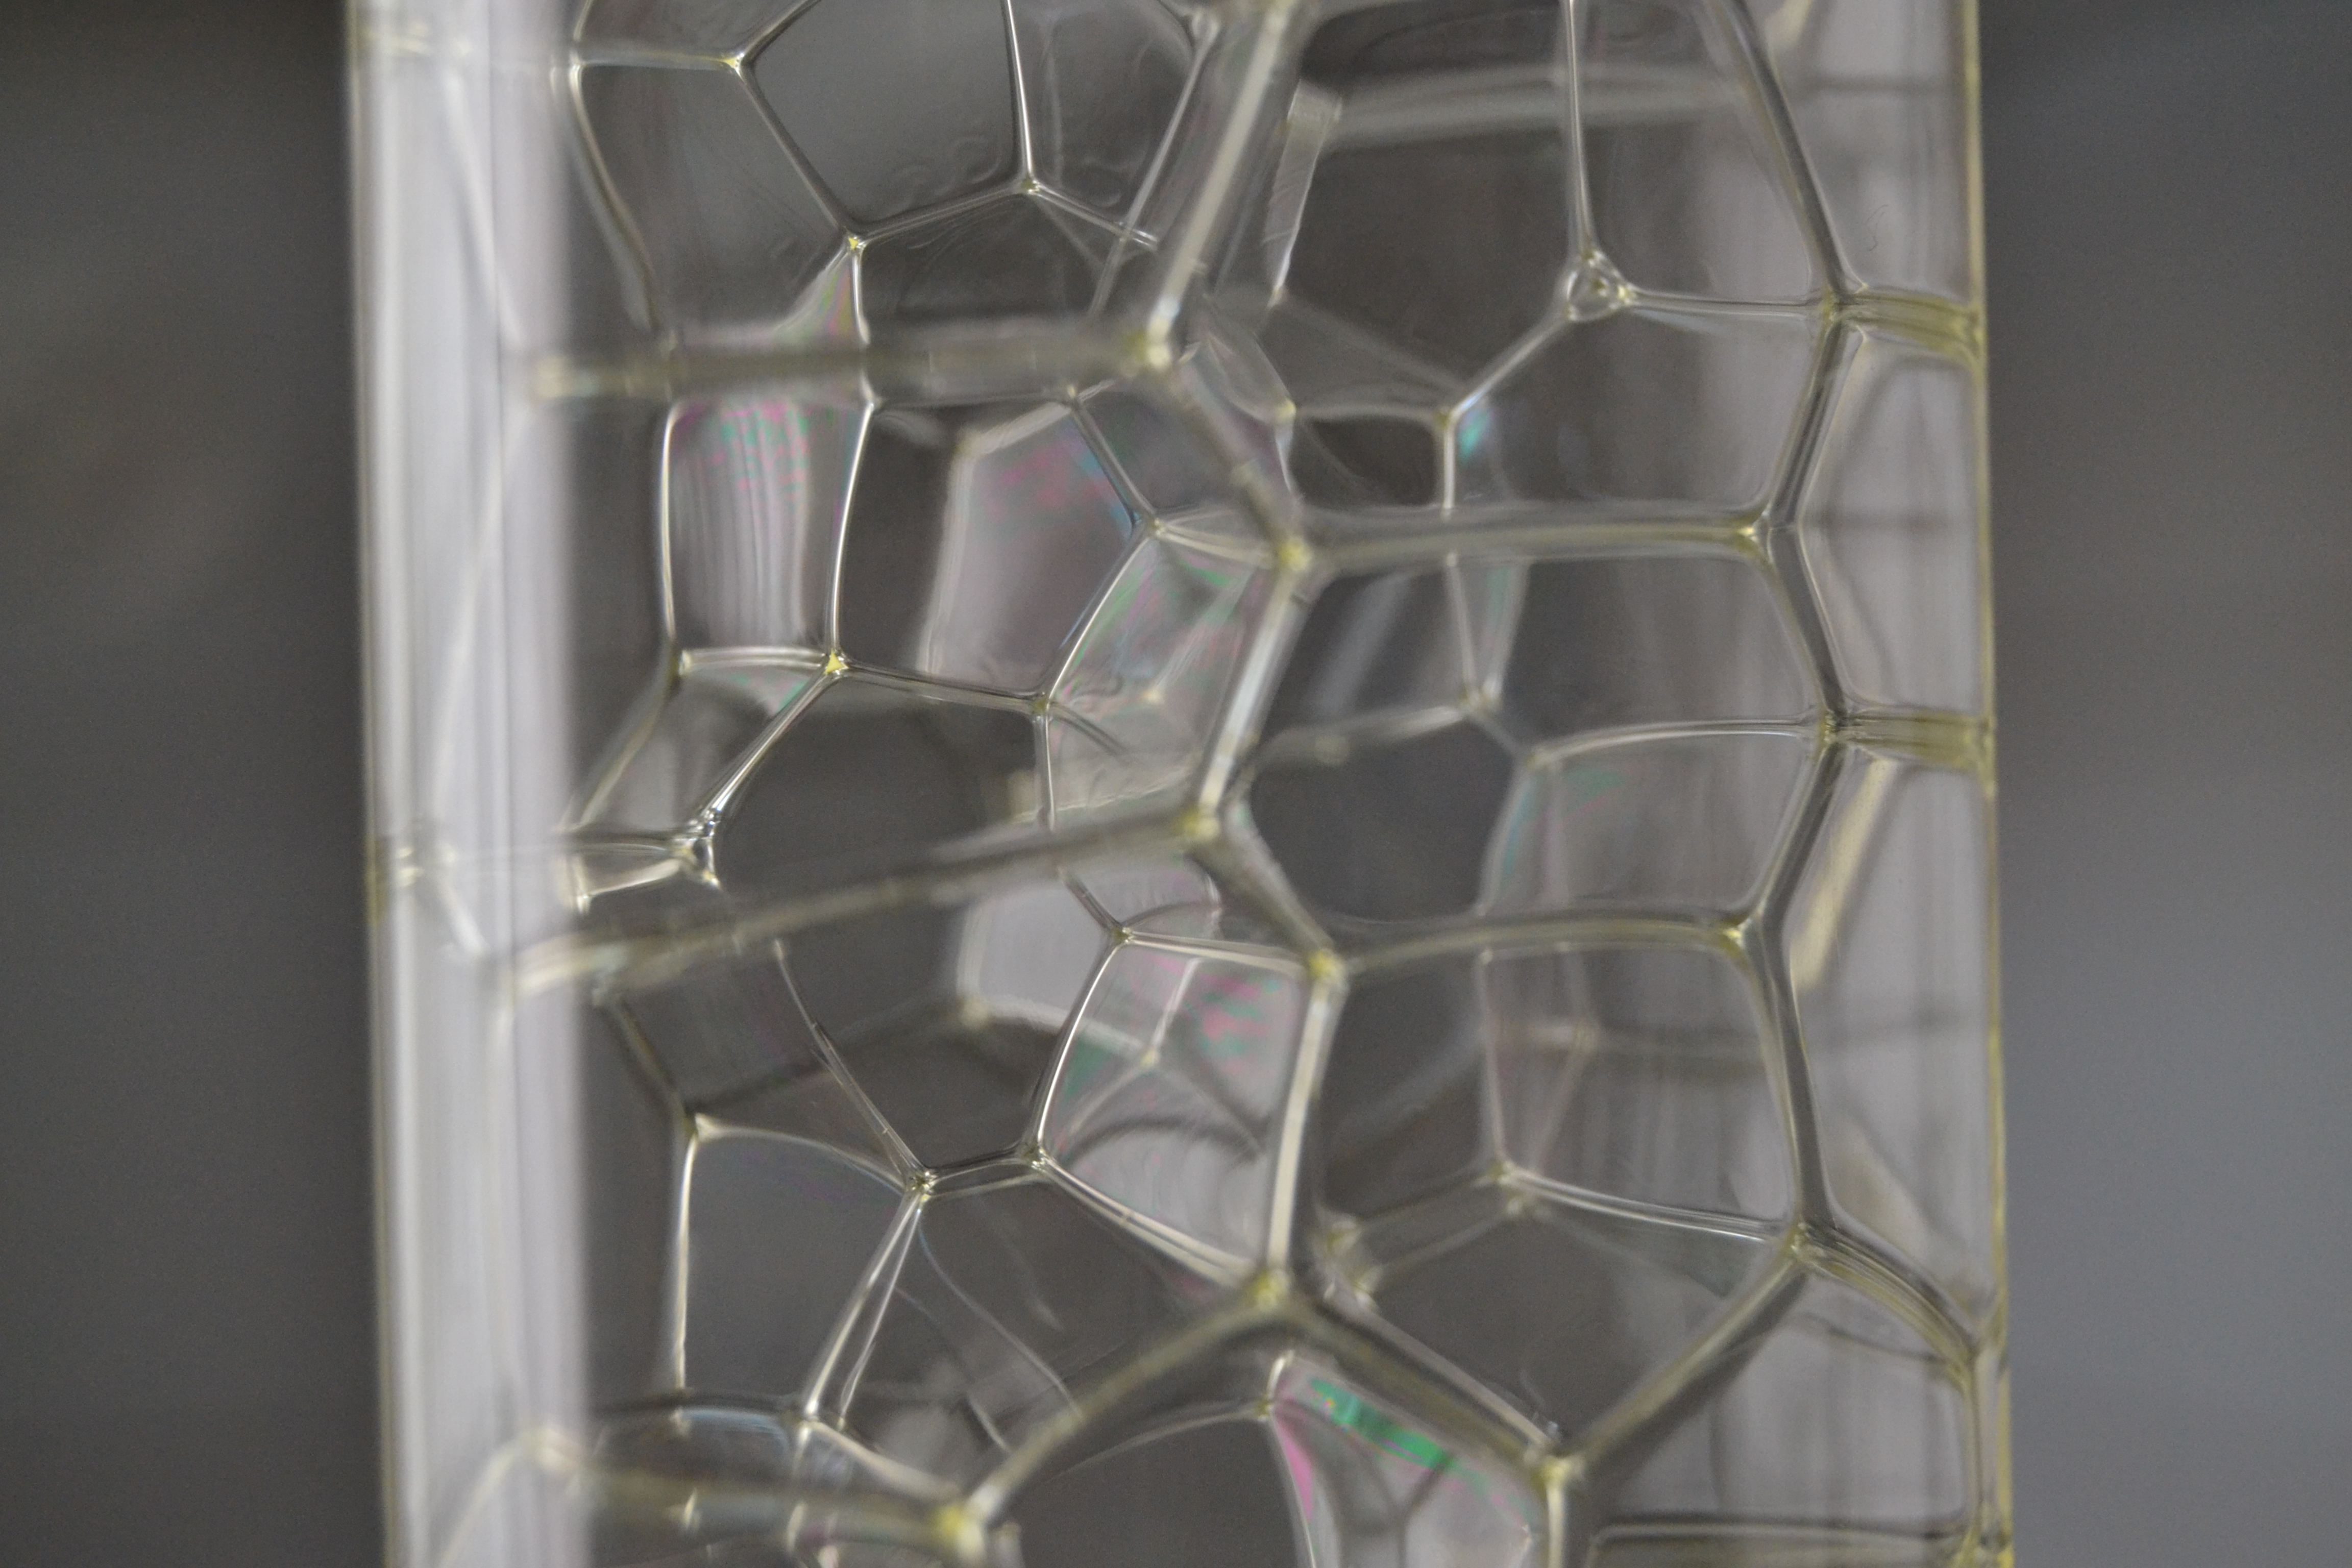
washing, Transparent material, glass, design, pattern, metal, art